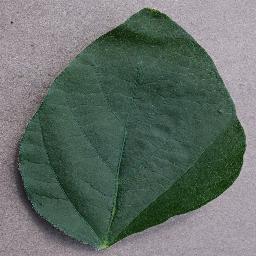
Label: Soybean___healthy